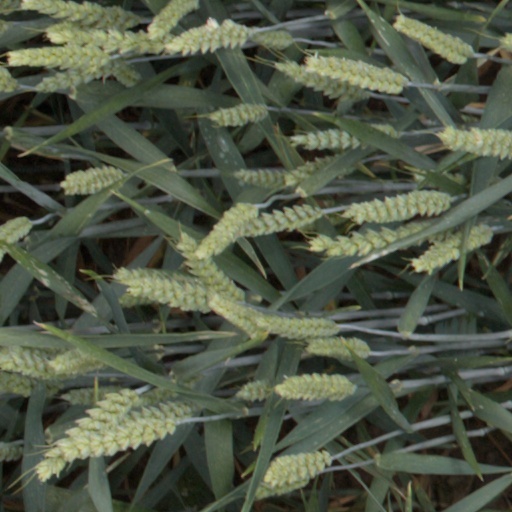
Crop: wheat